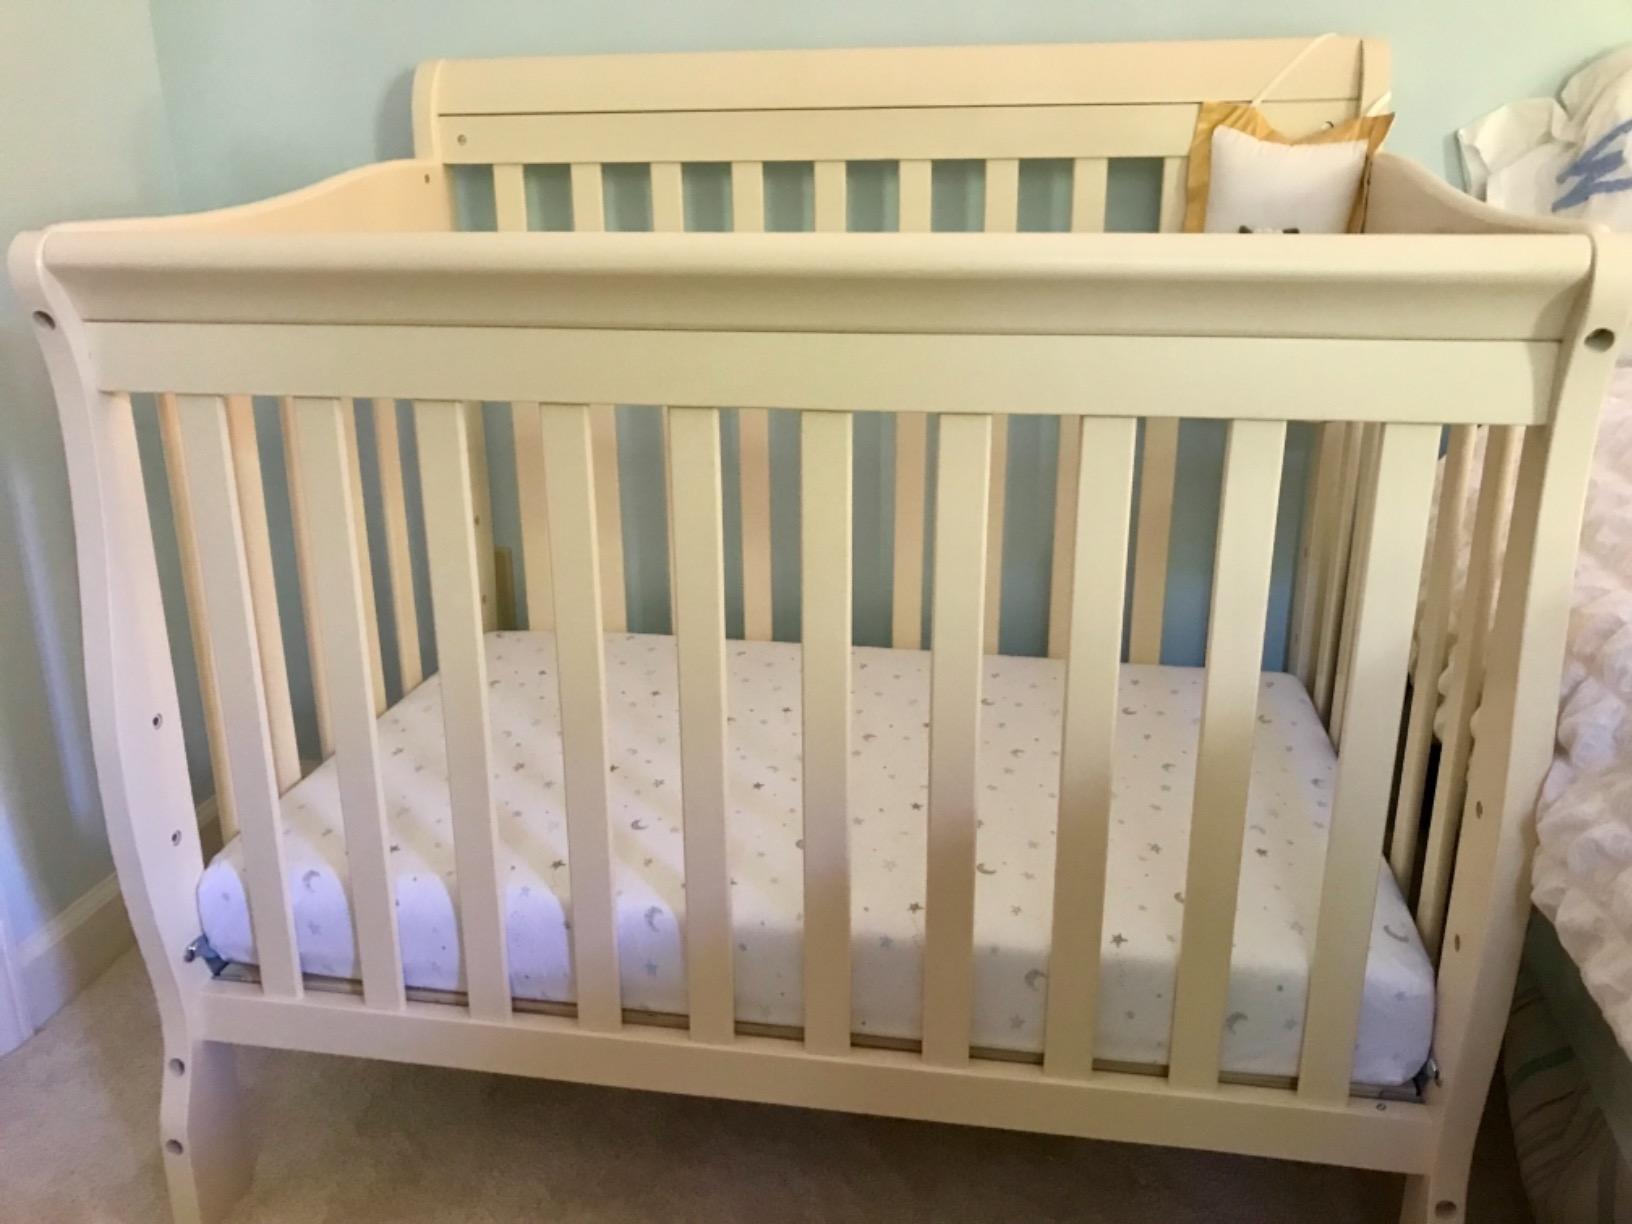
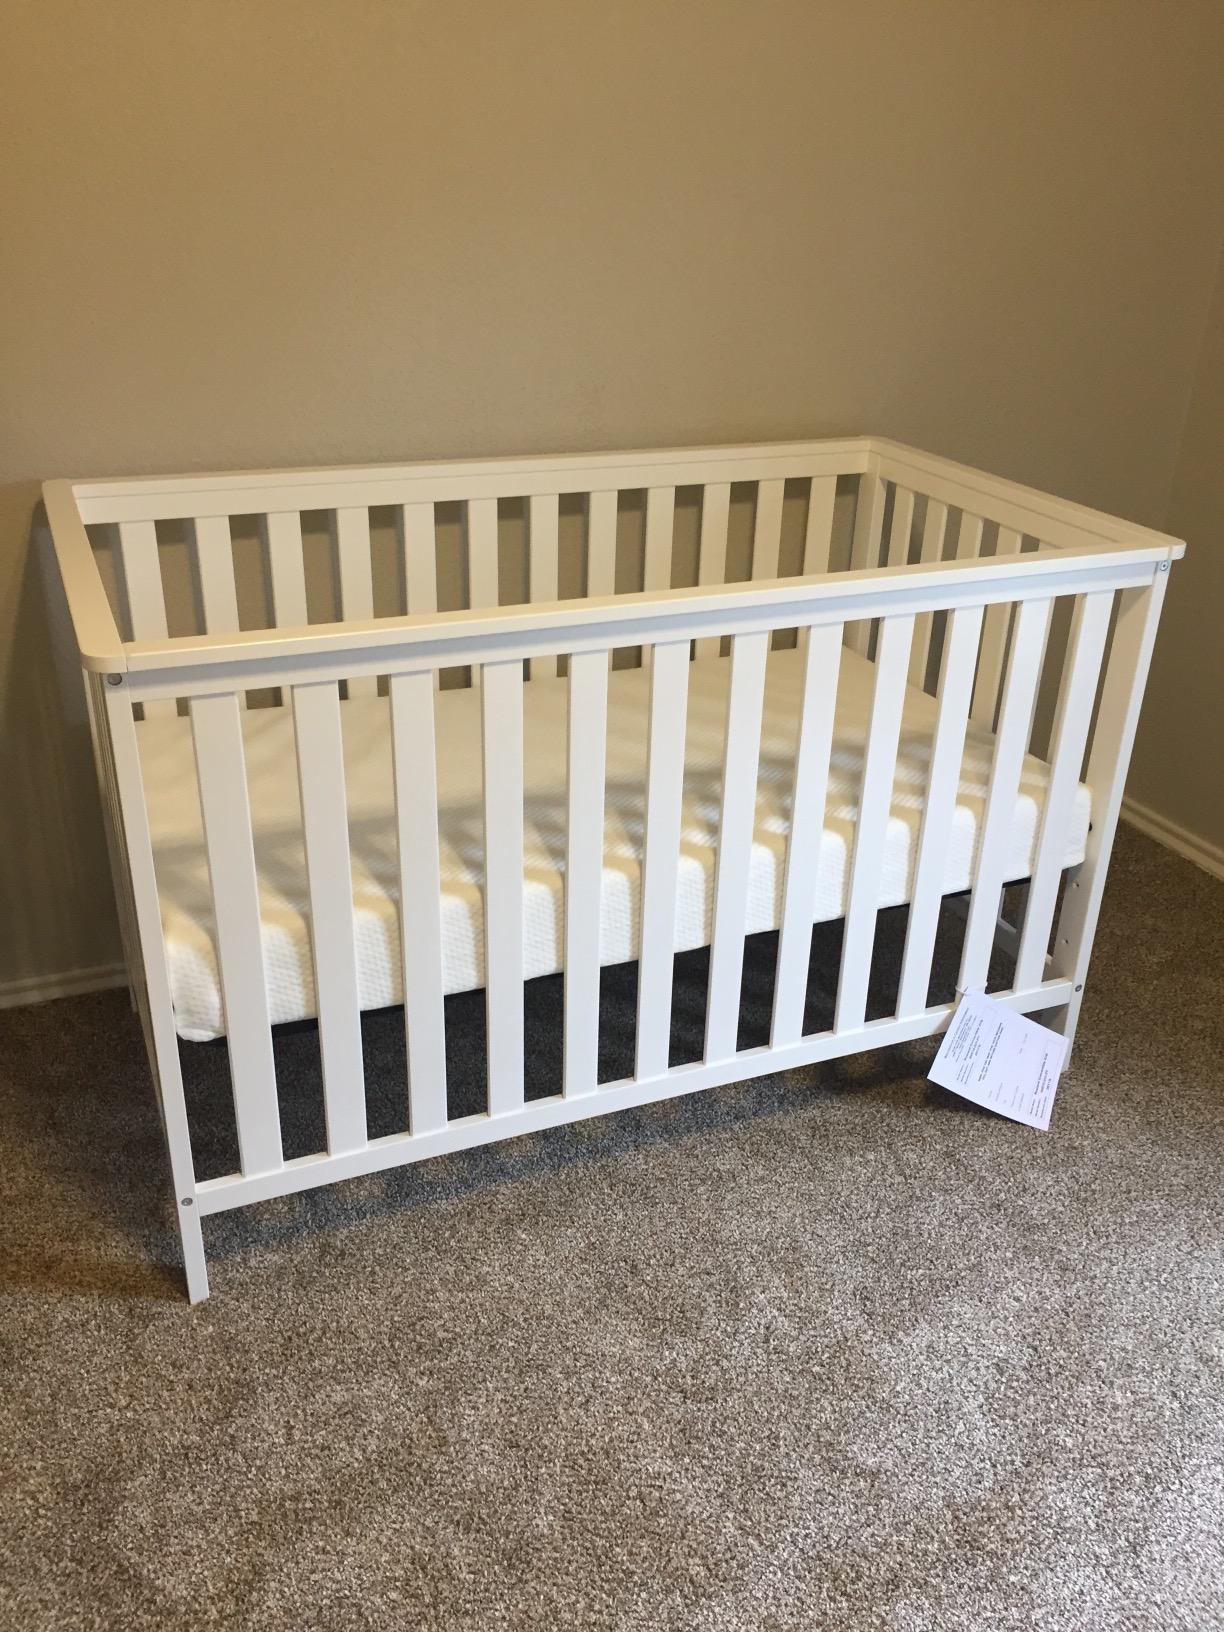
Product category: products_crib
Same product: no